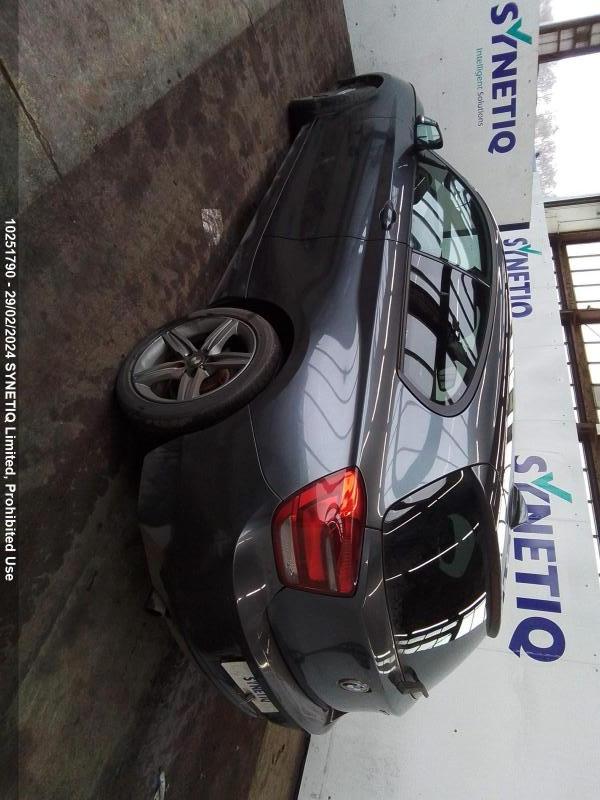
Aucun dommage détecté.
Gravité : aucun